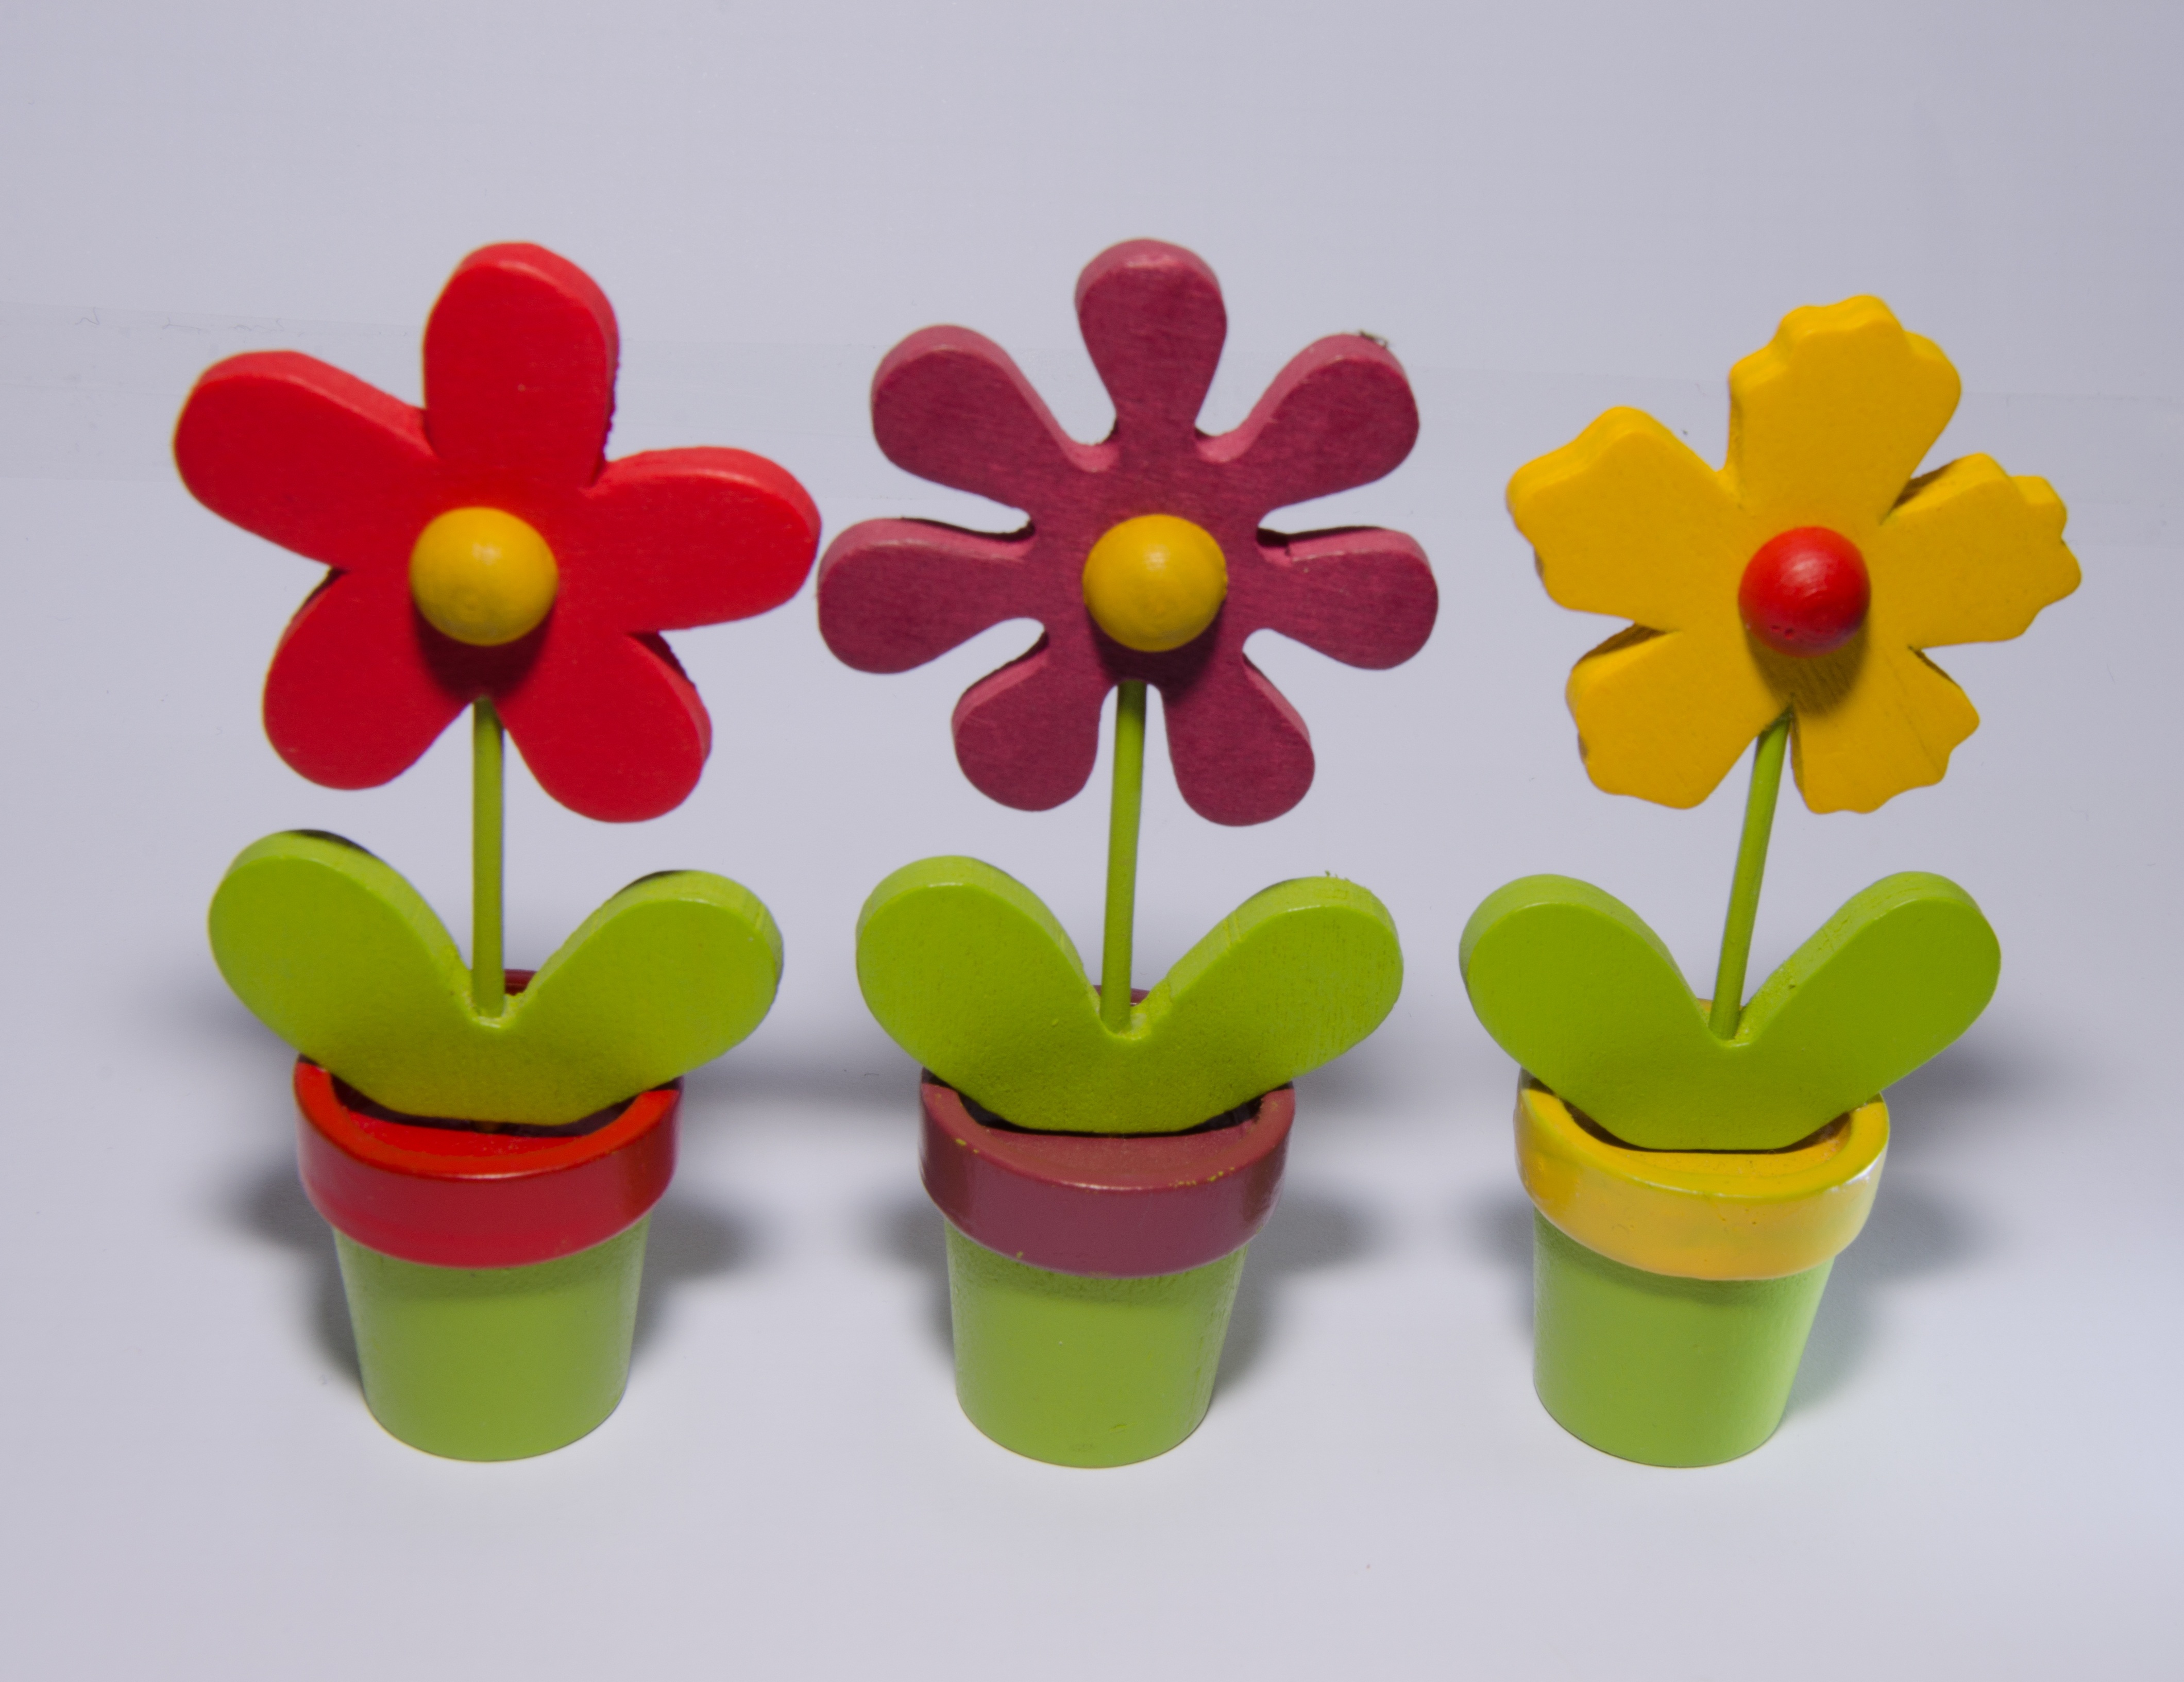
plant, wood, flower, petal, green, colorful, yellow, deco, flowers, flowering plant, land plant